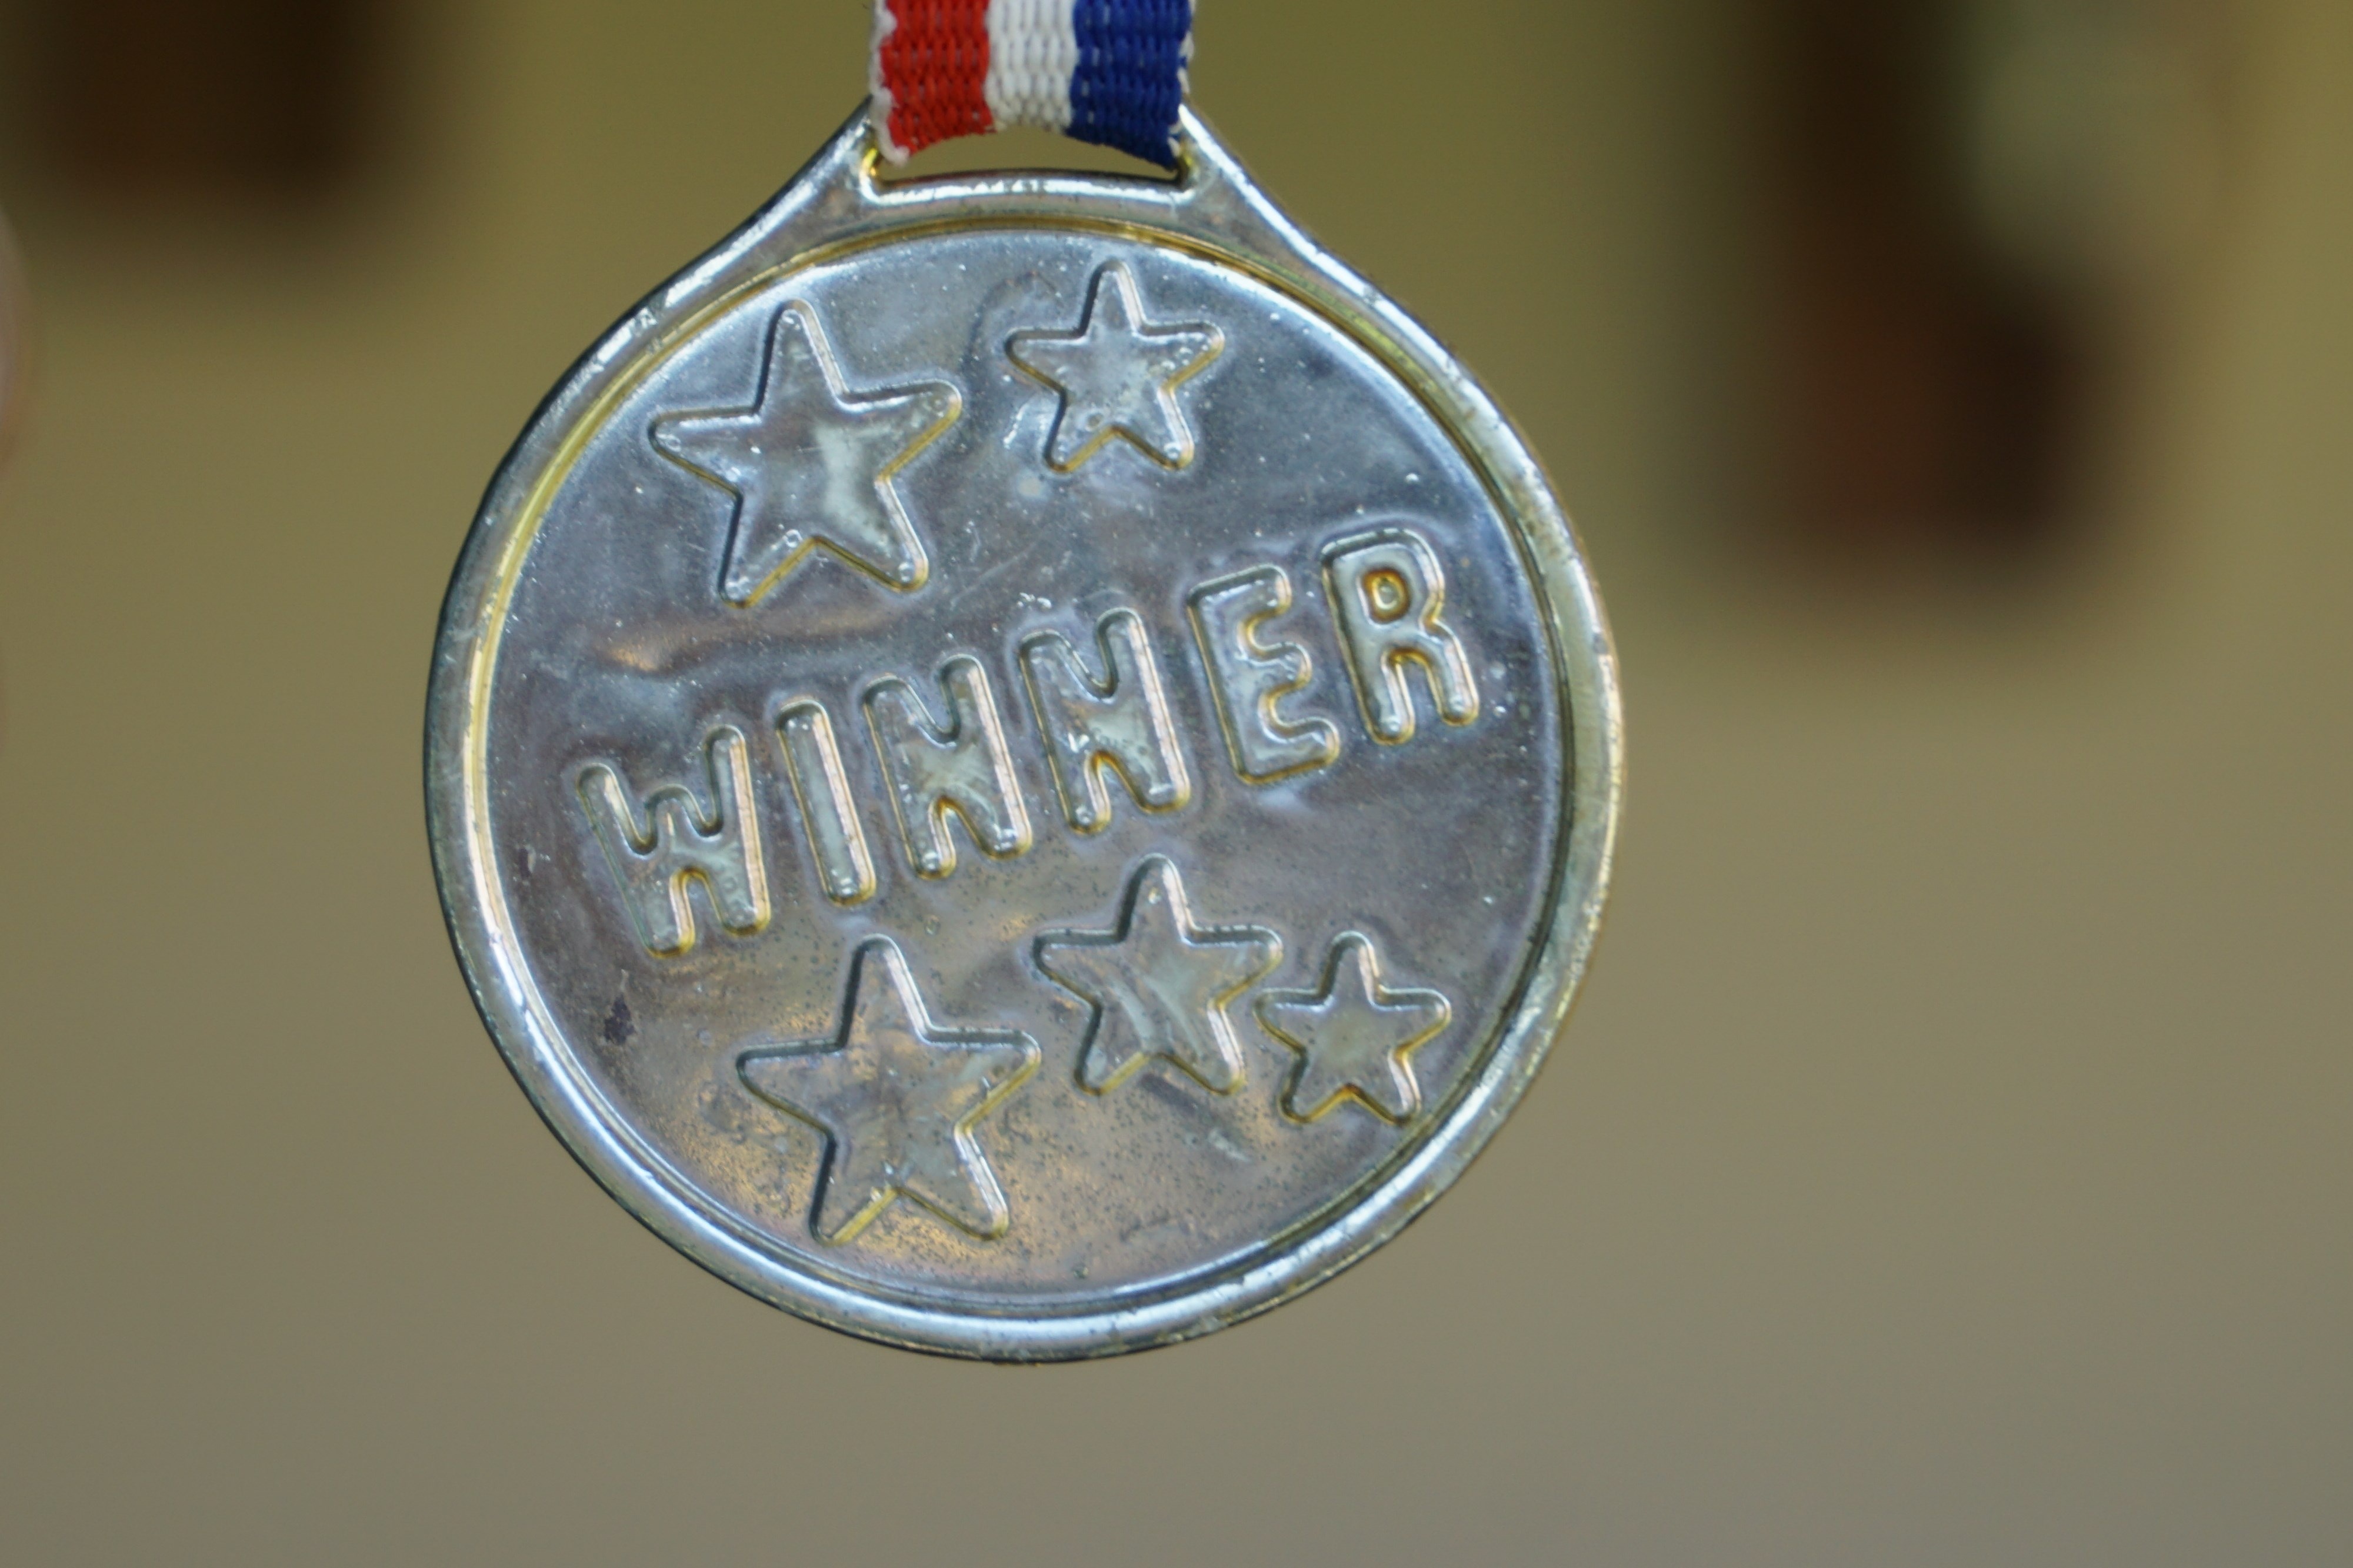
money, gold, silver, currency, coin, first, medal, winner, victory, success, award, front runner